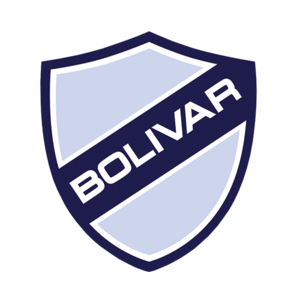
Le Club Bolívar est un club bolivien de football basé à La Paz.